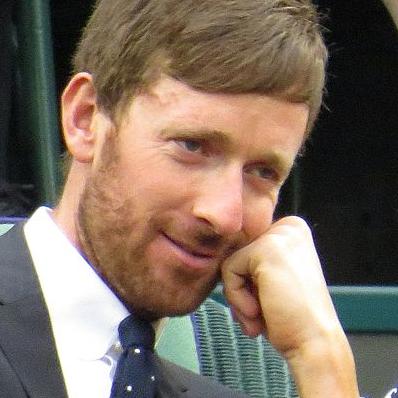
Age: 33